Marchetti MVT

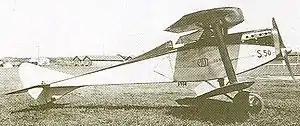
The Marchetti MVT after its 1922 redesignation as the SIAI S.50.

The Marchetti MVT, later renamed SIAI S.50, was an Italian fighter of 1919 and the early 1920s.